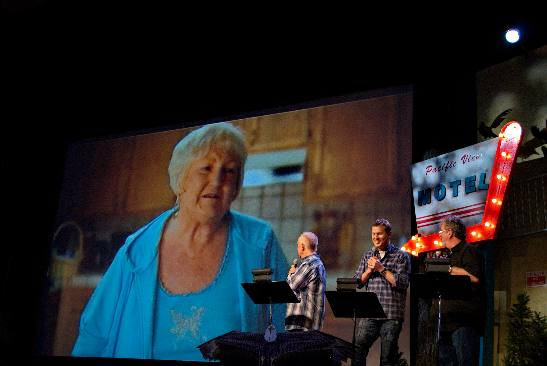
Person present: Yes